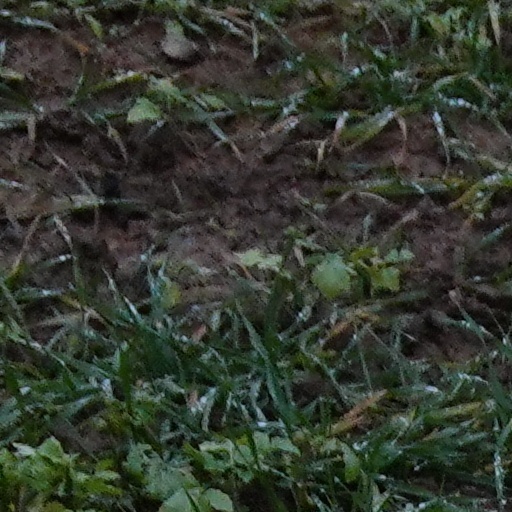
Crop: wheat